Interstate 35

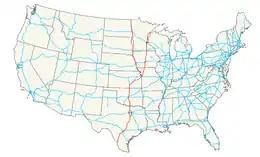
I-29 and I-35

The proposed Trans-Texas Corridor toll-road project included one proposal (TTC-35) to primarily parallel I-35 from the Mexican border up to the Oklahoma border. There are major disagreements as to what impact this parallel route would have on I-35 in terms of traffic, maintenance, and commerce.